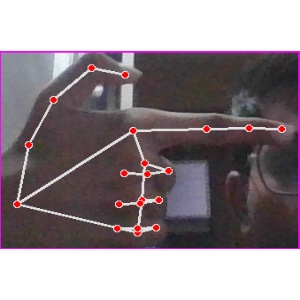
अक्षर: ब